Bilbrough

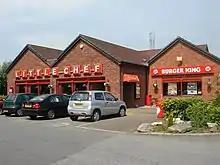
A64 Services, often used by Leeds and York commuters

The village is set amongst fields and farmland north of the A64 road on lateral moraine made of boulder clay and gravel, 150 feet above sea level. A flyover which affords access to the village was opened on 9 June 2005 by the then Roads Minister Dr Stephen Ladyman, replacing an earlier junction that was a known accident blackspot. Close to the flyover, at either side of the A64, there are small service stations, hotels and fast food restaurants.